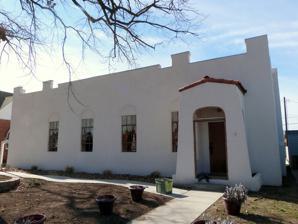
Building: Portia Club
Country: United States of America
Year built: 1927
United States historic place Portia Club U.S. National Register of Historic Places Show map of Idaho Show map of the United States Location 225 N. 9th St., Payette, Idaho Coordinates 44°04′40″N 116°56′02″W / 44.07778°N 116.93389°W / 44.07778; -116.93389 ( Portia Club ) Area less than one acre Built 1927 Architect I.C. Whitley Architectural style Spanish Colonial Revival NRHP reference No. 10000159 Added to NRHP April 7, 2010 The Portia Club is a women's club based in Payette, Idaho . Its clubhouse building, at 225 N. 9th St. in Payette, was built in 1927 and was listed on the National Register of Historic Places in 2010. The club was formed in 1895. It was named for Portia , the beautiful and intelligent protagonist of Shakespeare's Merchant of Venice . "They may have started their club over a small tea party in 1895, but during the next twenty years they started the Payette City Library, funded Children's Free Health Clinics, organized the Payette Apple Blossom Festival, sponsored lectures on laws that affected women and children, held debates on women's issues and spread the virtues of art and literature throughout the city of Payette, Idaho." It joined the Idaho Federation of Women's Clubs in 1904 and later the General Federation of Women's Clubs . Fundraising for a building started in 1919. Eventually more than $4000 was accumulated, and Fruitland, Idaho architect I.C. Whitley was hired to design it. He designed it in Spanish Colonial Revival style, which the architect had learned about in trip to southern California. In 2005, the historic building was acquired by a 501c3 nonprofit, The Friends of the Portia Club, Inc., formed to restore and preserve it. It now serves as a community center and is available for rental. References